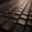
Label: keyboard